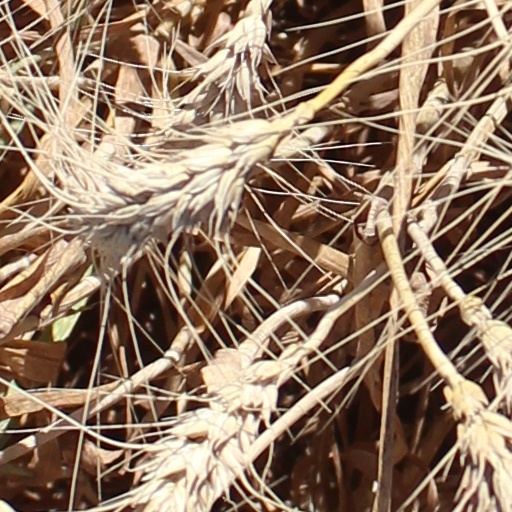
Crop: wheat